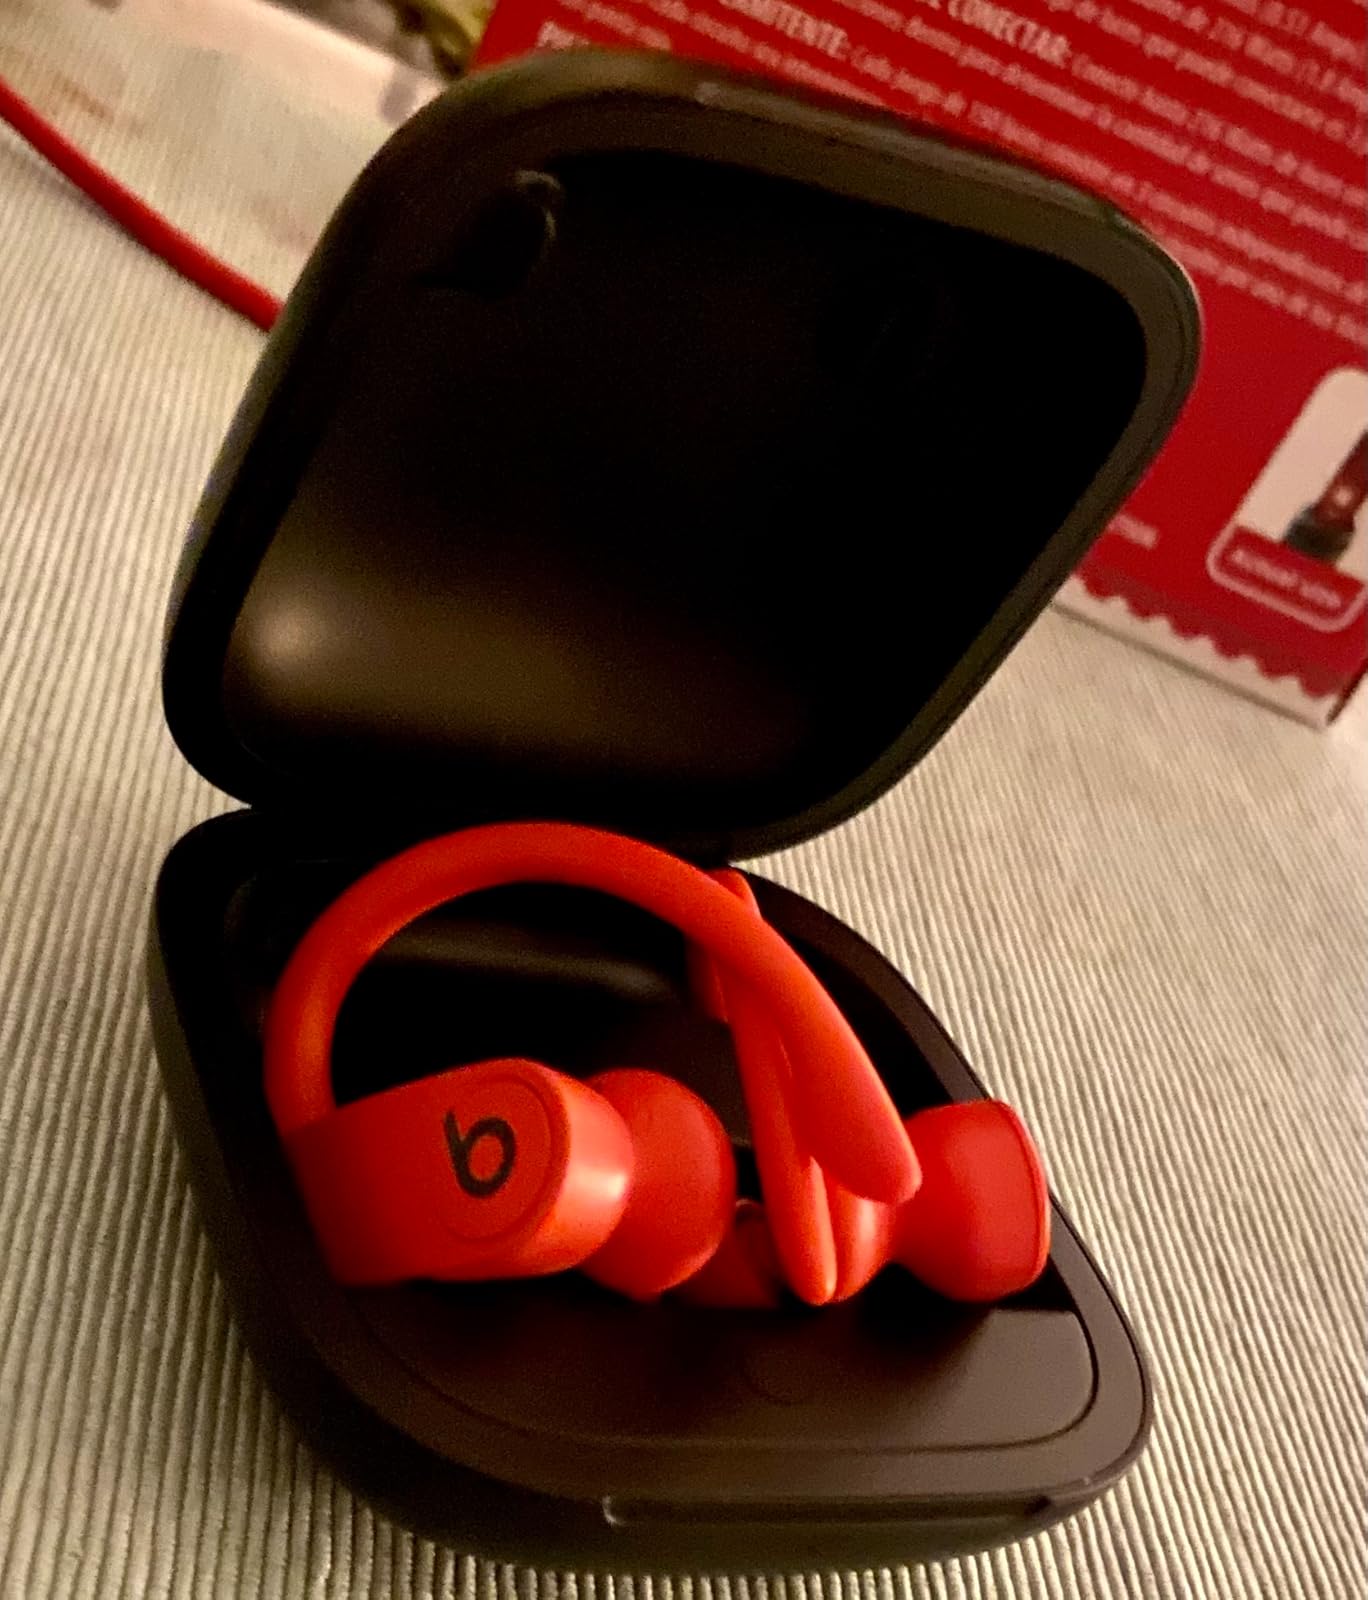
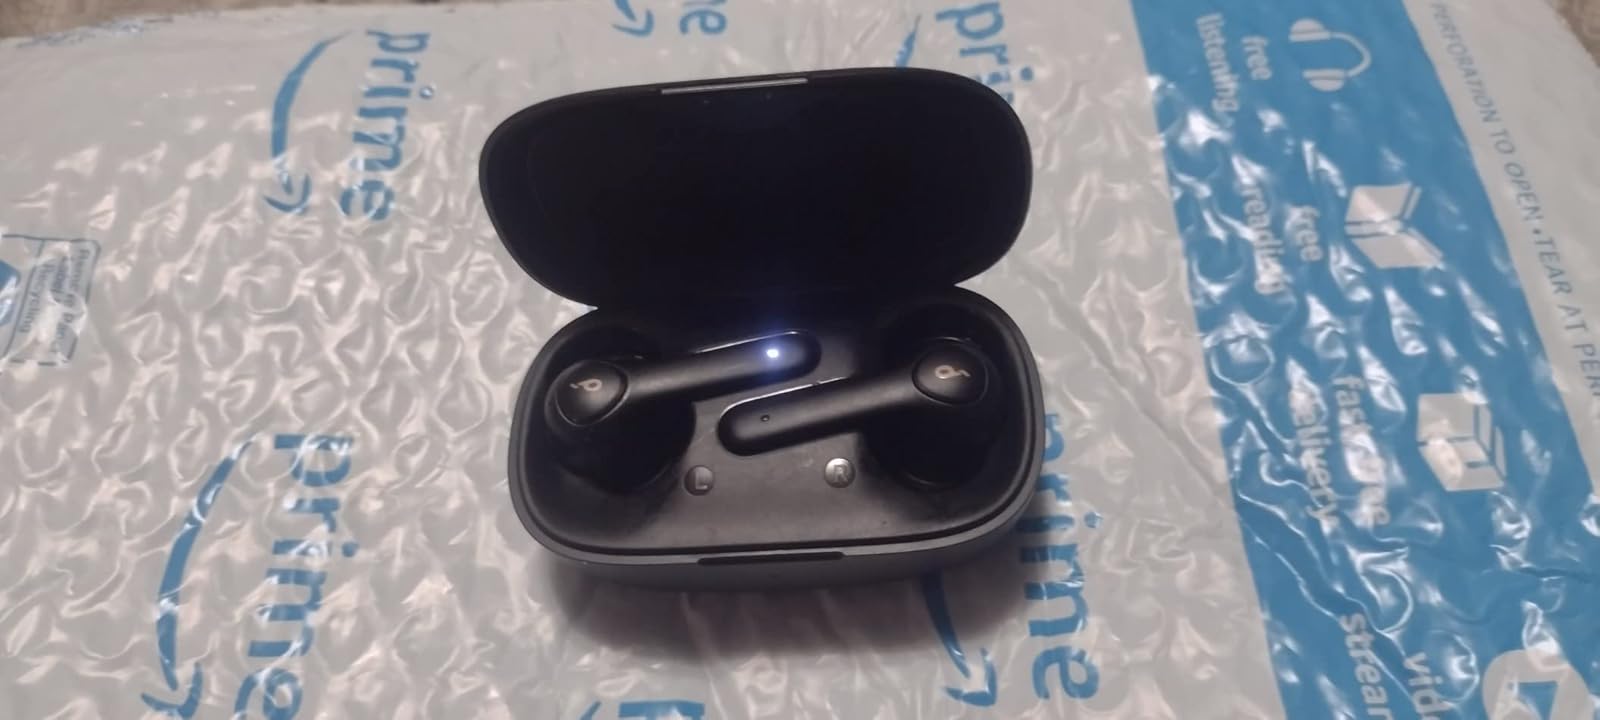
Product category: earbuds
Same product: no